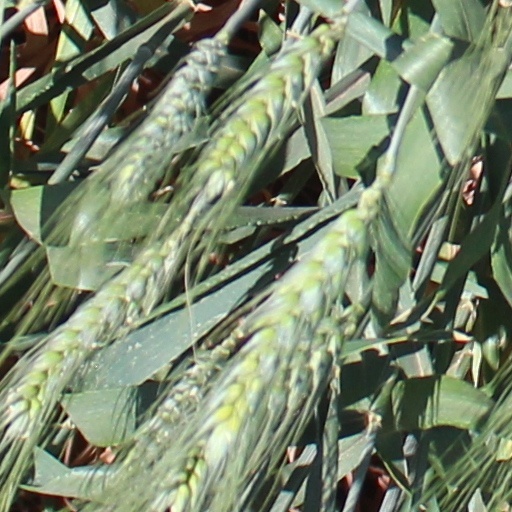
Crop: wheat